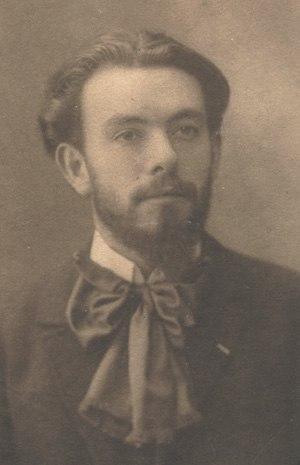
Armand MARSICK en 1908
Armand Marsick est un compositeur belge, né le 20 septembre 1877 à Liège et mort le 30 avril 1959 à Haine-Saint-Paul.